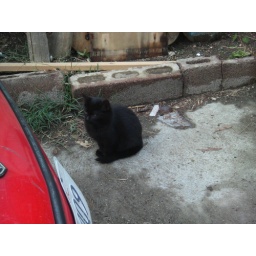
A black cat running around my backyard.